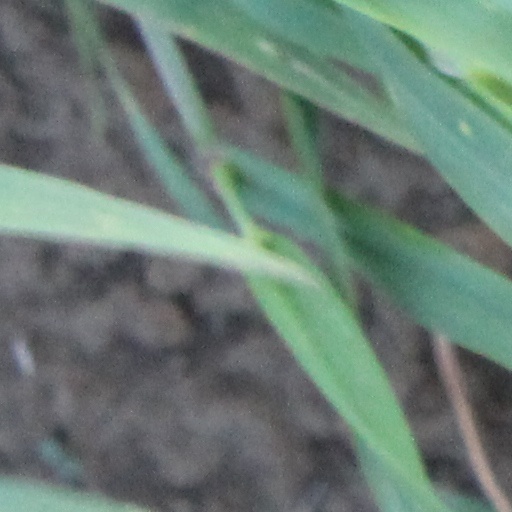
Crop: wheat